Tequendama

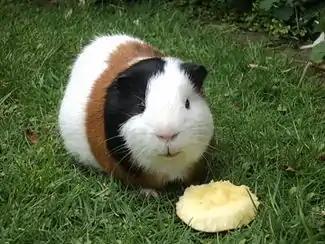
Evidence for the domestication of guinea pigs has been found at Tequendama

The site of Tequendama consists of four cave and overhang locations at close distance to each other, called Tequendama I (~11,000-10,000 years BP), II (9500-8300 BP), III (7000-6000 BP) and IV (2500-450 BP). The cave sites have been inhabited probably because of the access to fresh water; the Bogotá River currently flows very close to the site and also the Funza River was nearby.